The Concert for Bangladesh

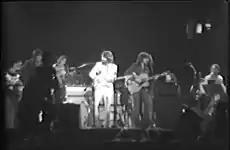
Scene from the concert

Next up was Harrison's "Beware of Darkness", with guest vocals on the third verse by Russell, who covered the song on his concurrent album, "Leon Russell and the Shelter People" (1971). After pausing to introduce the band, Harrison followed this with one of the best-received moments in both the shows – a charging version of the White Album track "While My Guitar Gently Weeps", featuring him and Clapton "duelling" on lead guitar during the long instrumental playout. Both the band introduction and "While My Guitar Gently Weeps" are among the few selections from the afternoon show that were included on the album and in the film. Another one was Leon Russell's medley of the Rolling Stones' "Jumpin' Jack Flash" and the Coasters' "Young Blood", which was also a highlight of Russell's live shows at the time. With Don Preston crossing the stage to play lead guitar with Harrison, there were now temporarily four electric guitarists in the line-up. Don Preston, Harrison and Claudia Lennear supplied supporting vocals behind Russell.